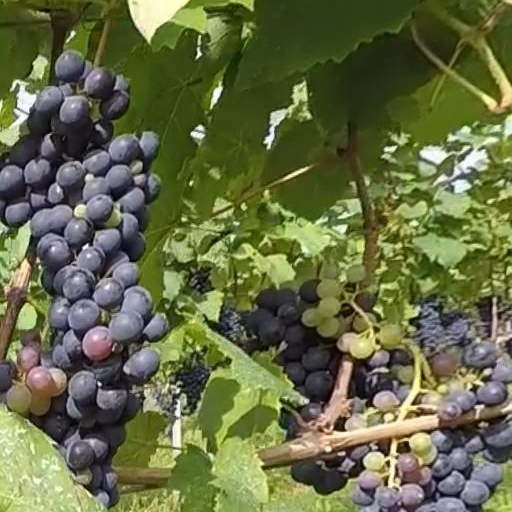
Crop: grape